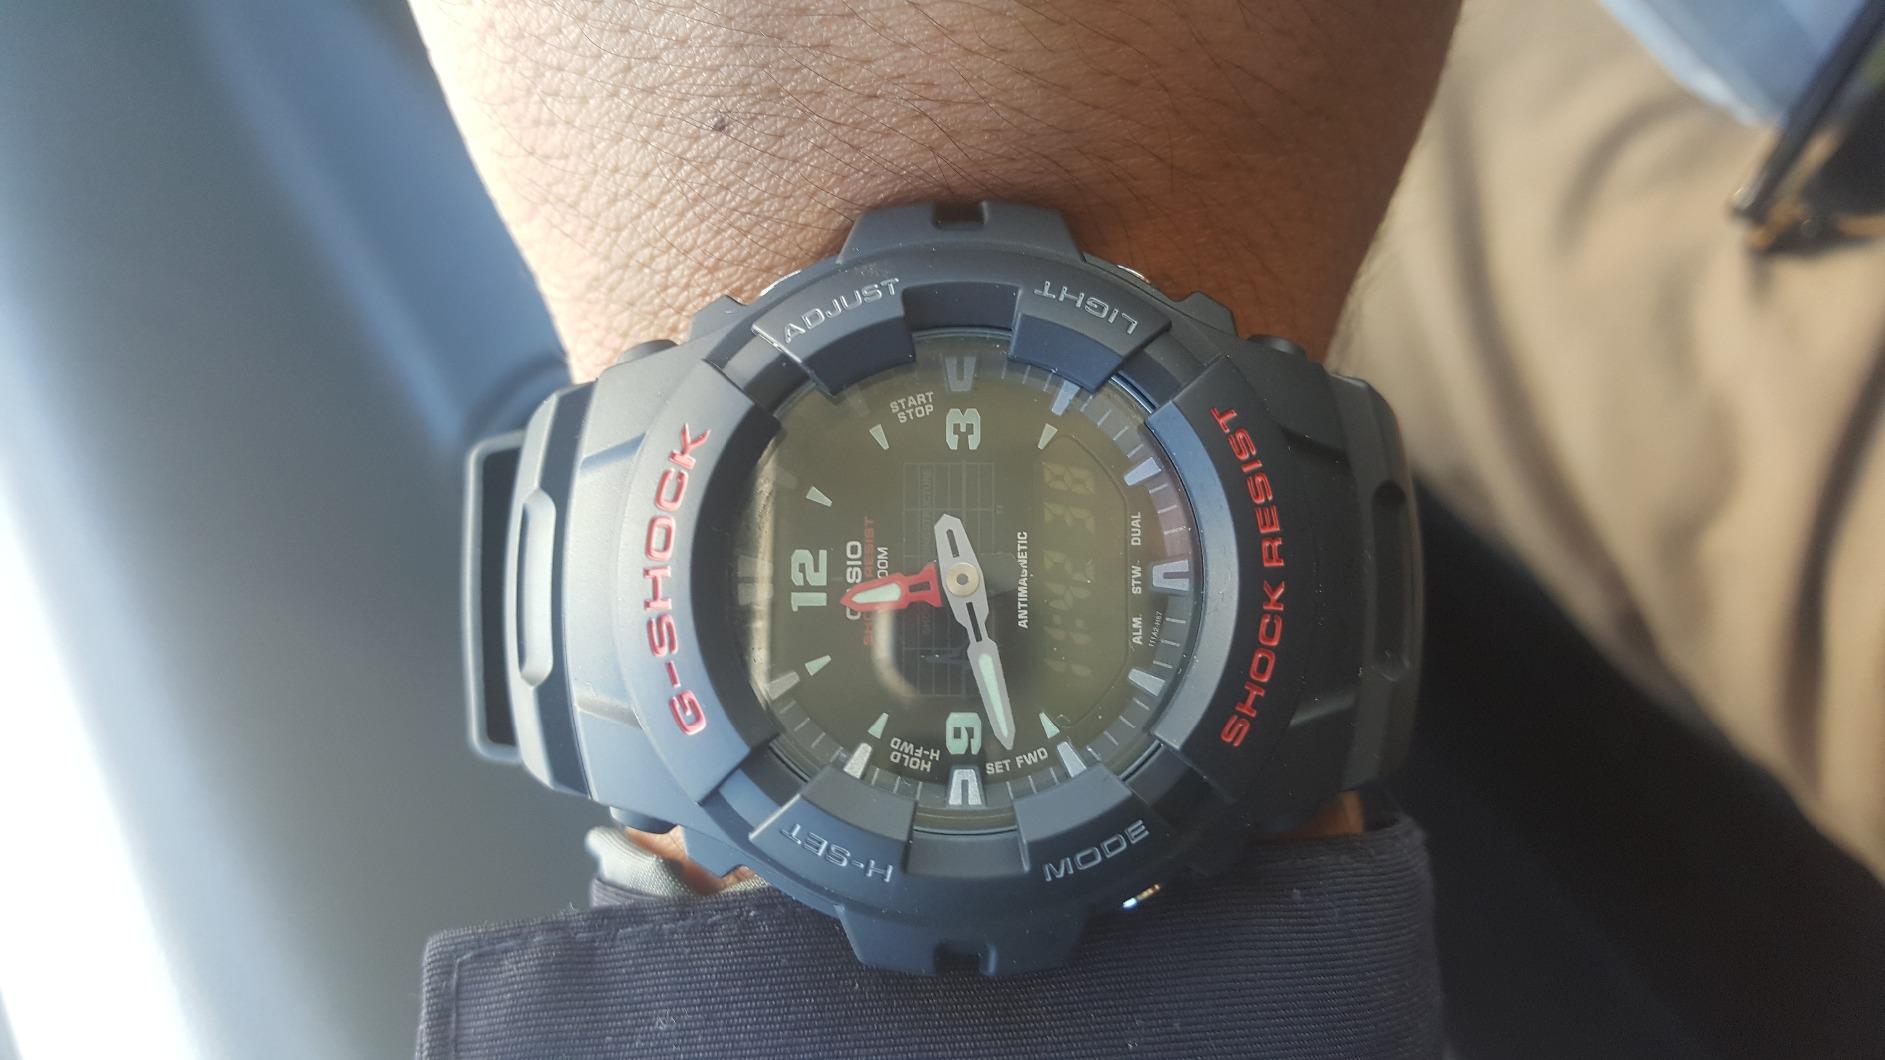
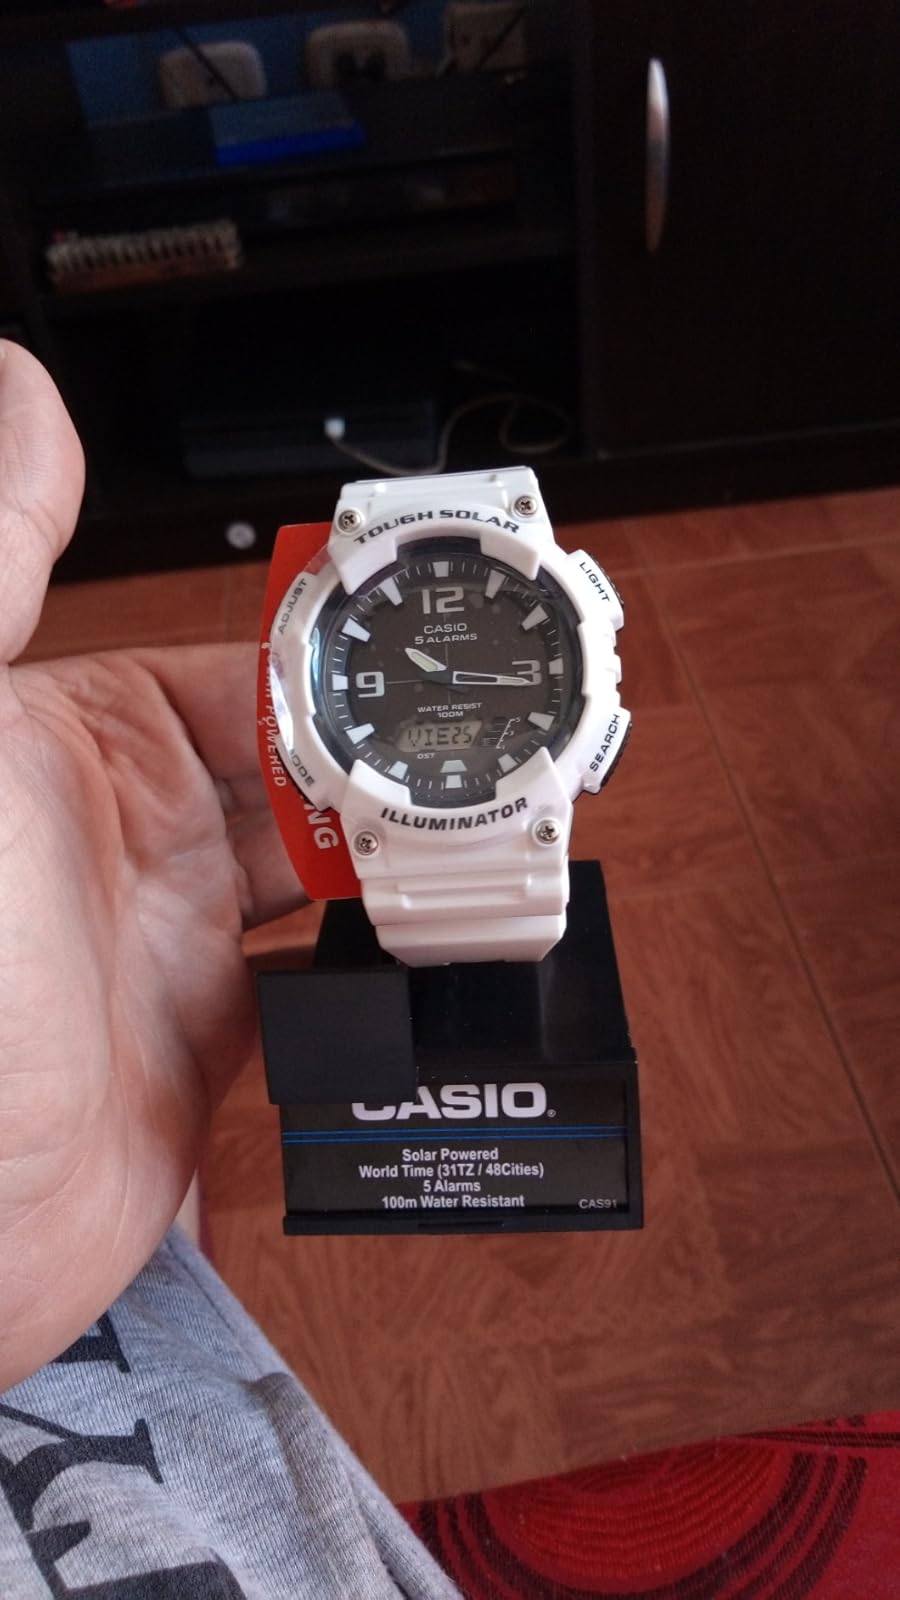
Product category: accessories_watch
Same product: no